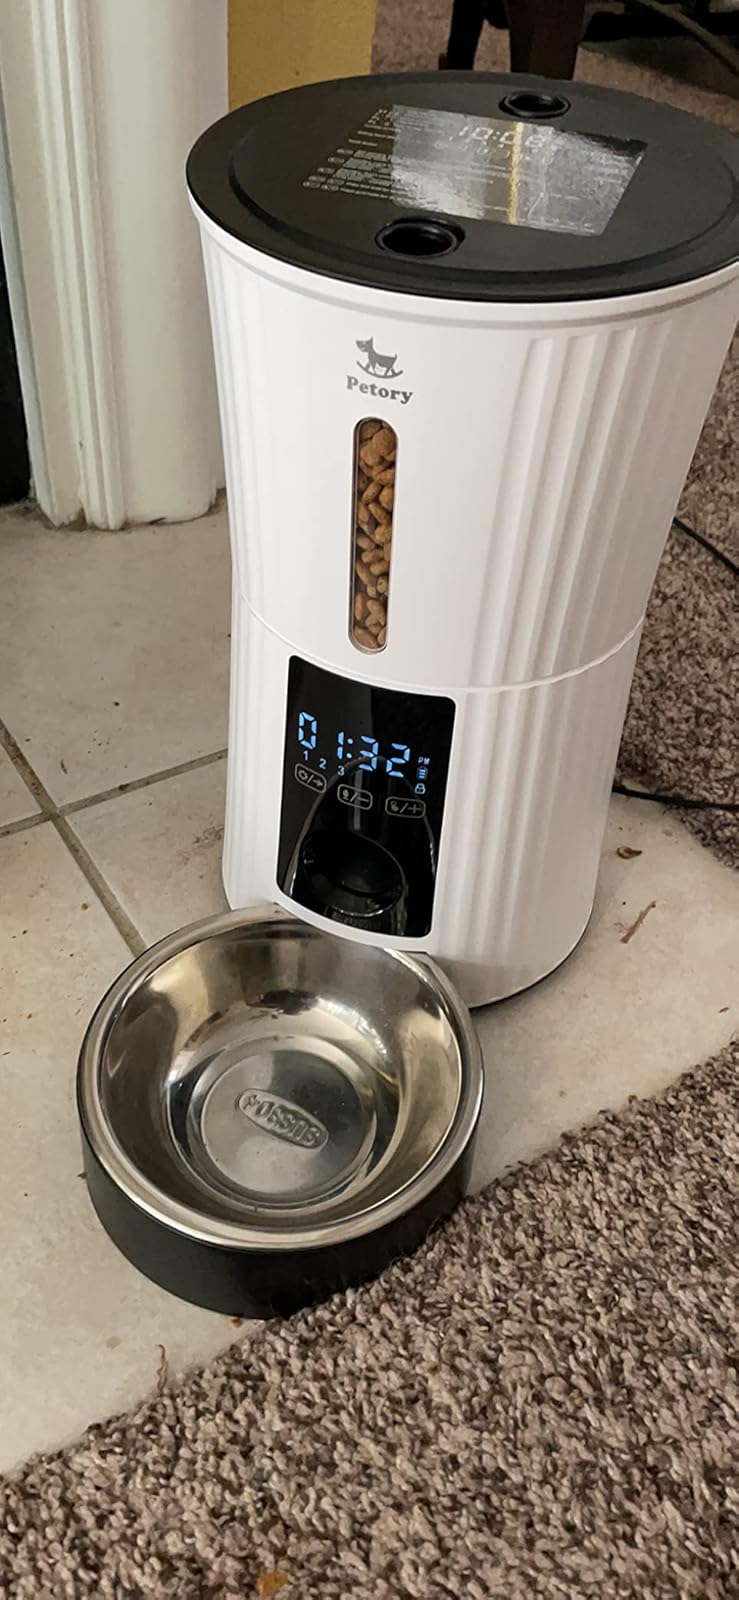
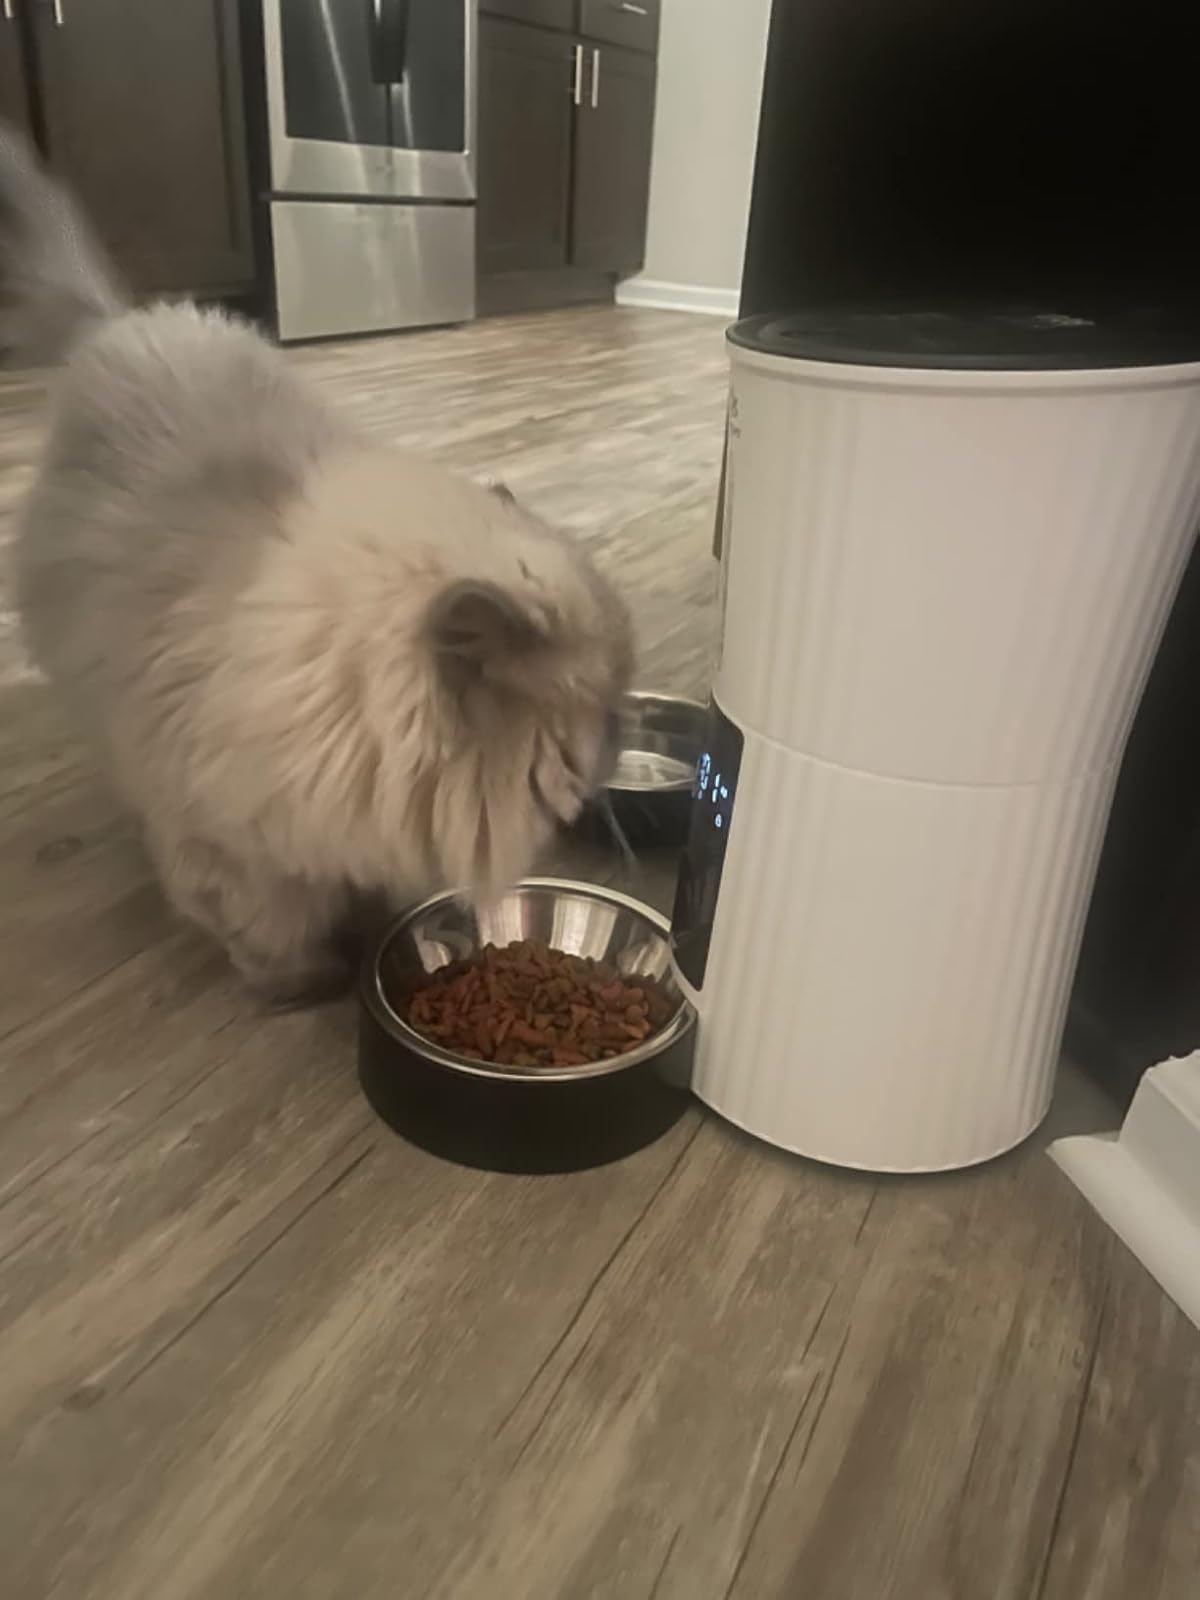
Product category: items_feeder
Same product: yes